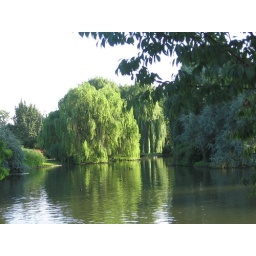
Weepy tree in the Queen's rose garden, Regents Park, London England.